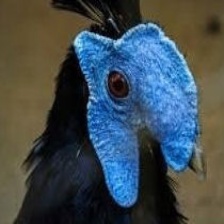
Species: CRESTED FIREBACK
Scientific name: LOPHURA IGNITA